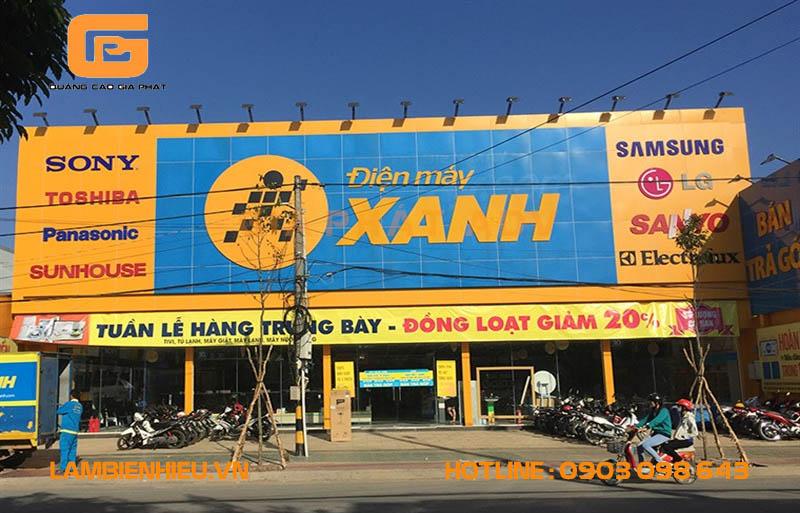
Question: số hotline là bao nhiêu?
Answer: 0903098643